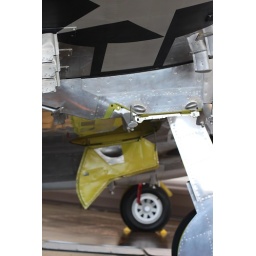
Flying Heritage Collection Fly Day May 22 2010 - Paul Allen's vintage airplane museum, many in flying order